Sasha Okun

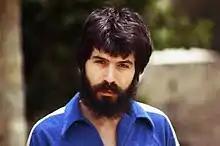
Okun in 1982

Alexander "Sasha" Okun (born 12 May 1949) is an Israeli artist, author and educator. He is best known for his work in the medium of painting and has been called the Hanoch Levin of Israeli art. Okun's art is characterised for its reference to classical baroque traditions, which he identifies as tragic comedy in the tragicomic absurd perspective. He is a senior lecturer at Bezalel Academy of Arts in Jerusalem, where he was taught for almost 40 years.